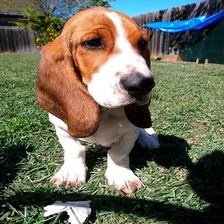
Species: dog
Breed: basset hound